Wilf Barber

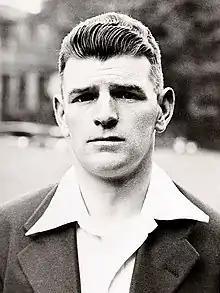
Barber pictured in about 1934

Wilfred Barber (18 April 1901 – 10 September 1968) was a professional first-class cricketer who played for Yorkshire County Cricket Club from 1926 to 1947. He played two Test matches for England in 1935 against South Africa. An opening batsman with an excellent batting technique, Barber often batted in the middle order. He scored 16,402 runs in first-class cricket at an average of 34.28 with 29 centuries. Barber made his debut in 1926 and made several appearances over the next few seasons. Despite a sound defence, Barber did not secure a regular first team place until 1932. He scored a thousand runs for the first time that season, a feat he was to achieve eight times, while he scored over 2,000 runs in 1935. Until the Second World War broke out, Barber continued as a regular member of the Yorkshire side. After the war, he played one more full season before retiring in 1947. His career continued in club cricket and he went on to coach local sides before his death in 1968.